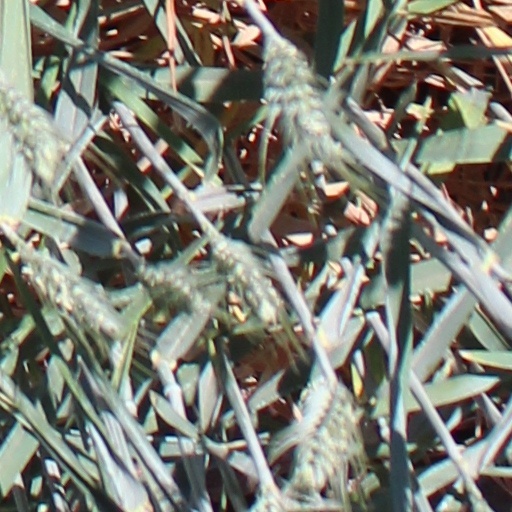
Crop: wheat